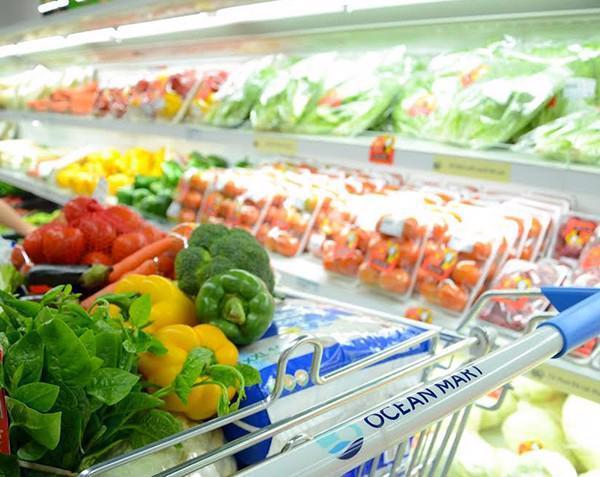
có nhiều mặt hàng rau củ quả được bày bán ở trên kệ hàng